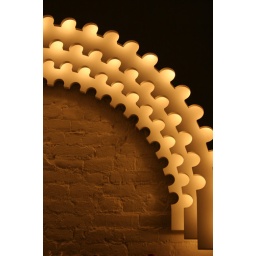
gorgeous moroccan restaurant somewhere below houston on broadway. you can get there from lounge clothing boutique.